Pesma za Evroviziju

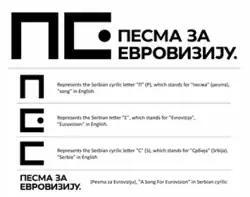
Pesma za Evroviziju's general logo explained

The general slogan is based on the beginning letters of the words "song", "Eurovision" and "Serbia" in Cyrillic, with the name of the contest written next to it.